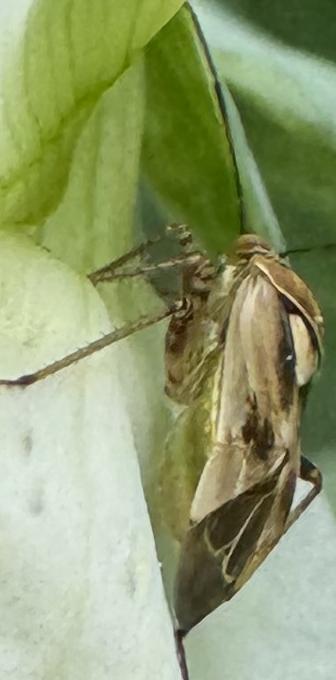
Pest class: lygus_bug